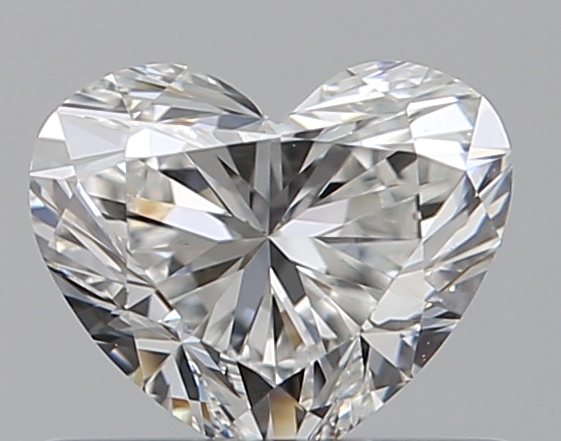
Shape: heart
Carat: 0.51
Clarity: VVS2
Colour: G
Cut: EX
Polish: EX
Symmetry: VG
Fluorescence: N
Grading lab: GIA
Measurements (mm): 4.85 x 5.66 x 3.18